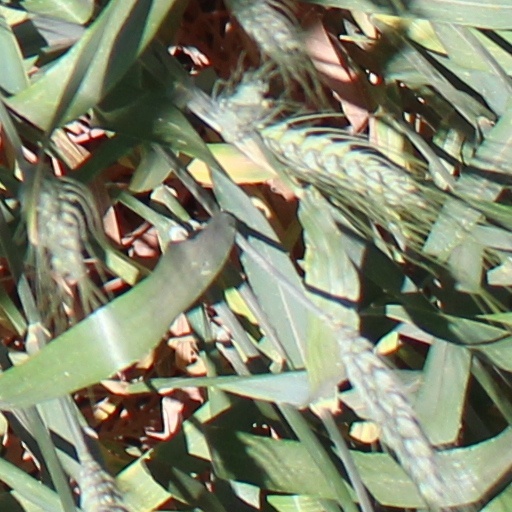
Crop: wheat